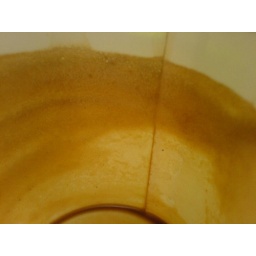
Double espresso in a paper cup